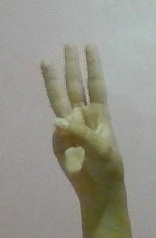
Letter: thaa